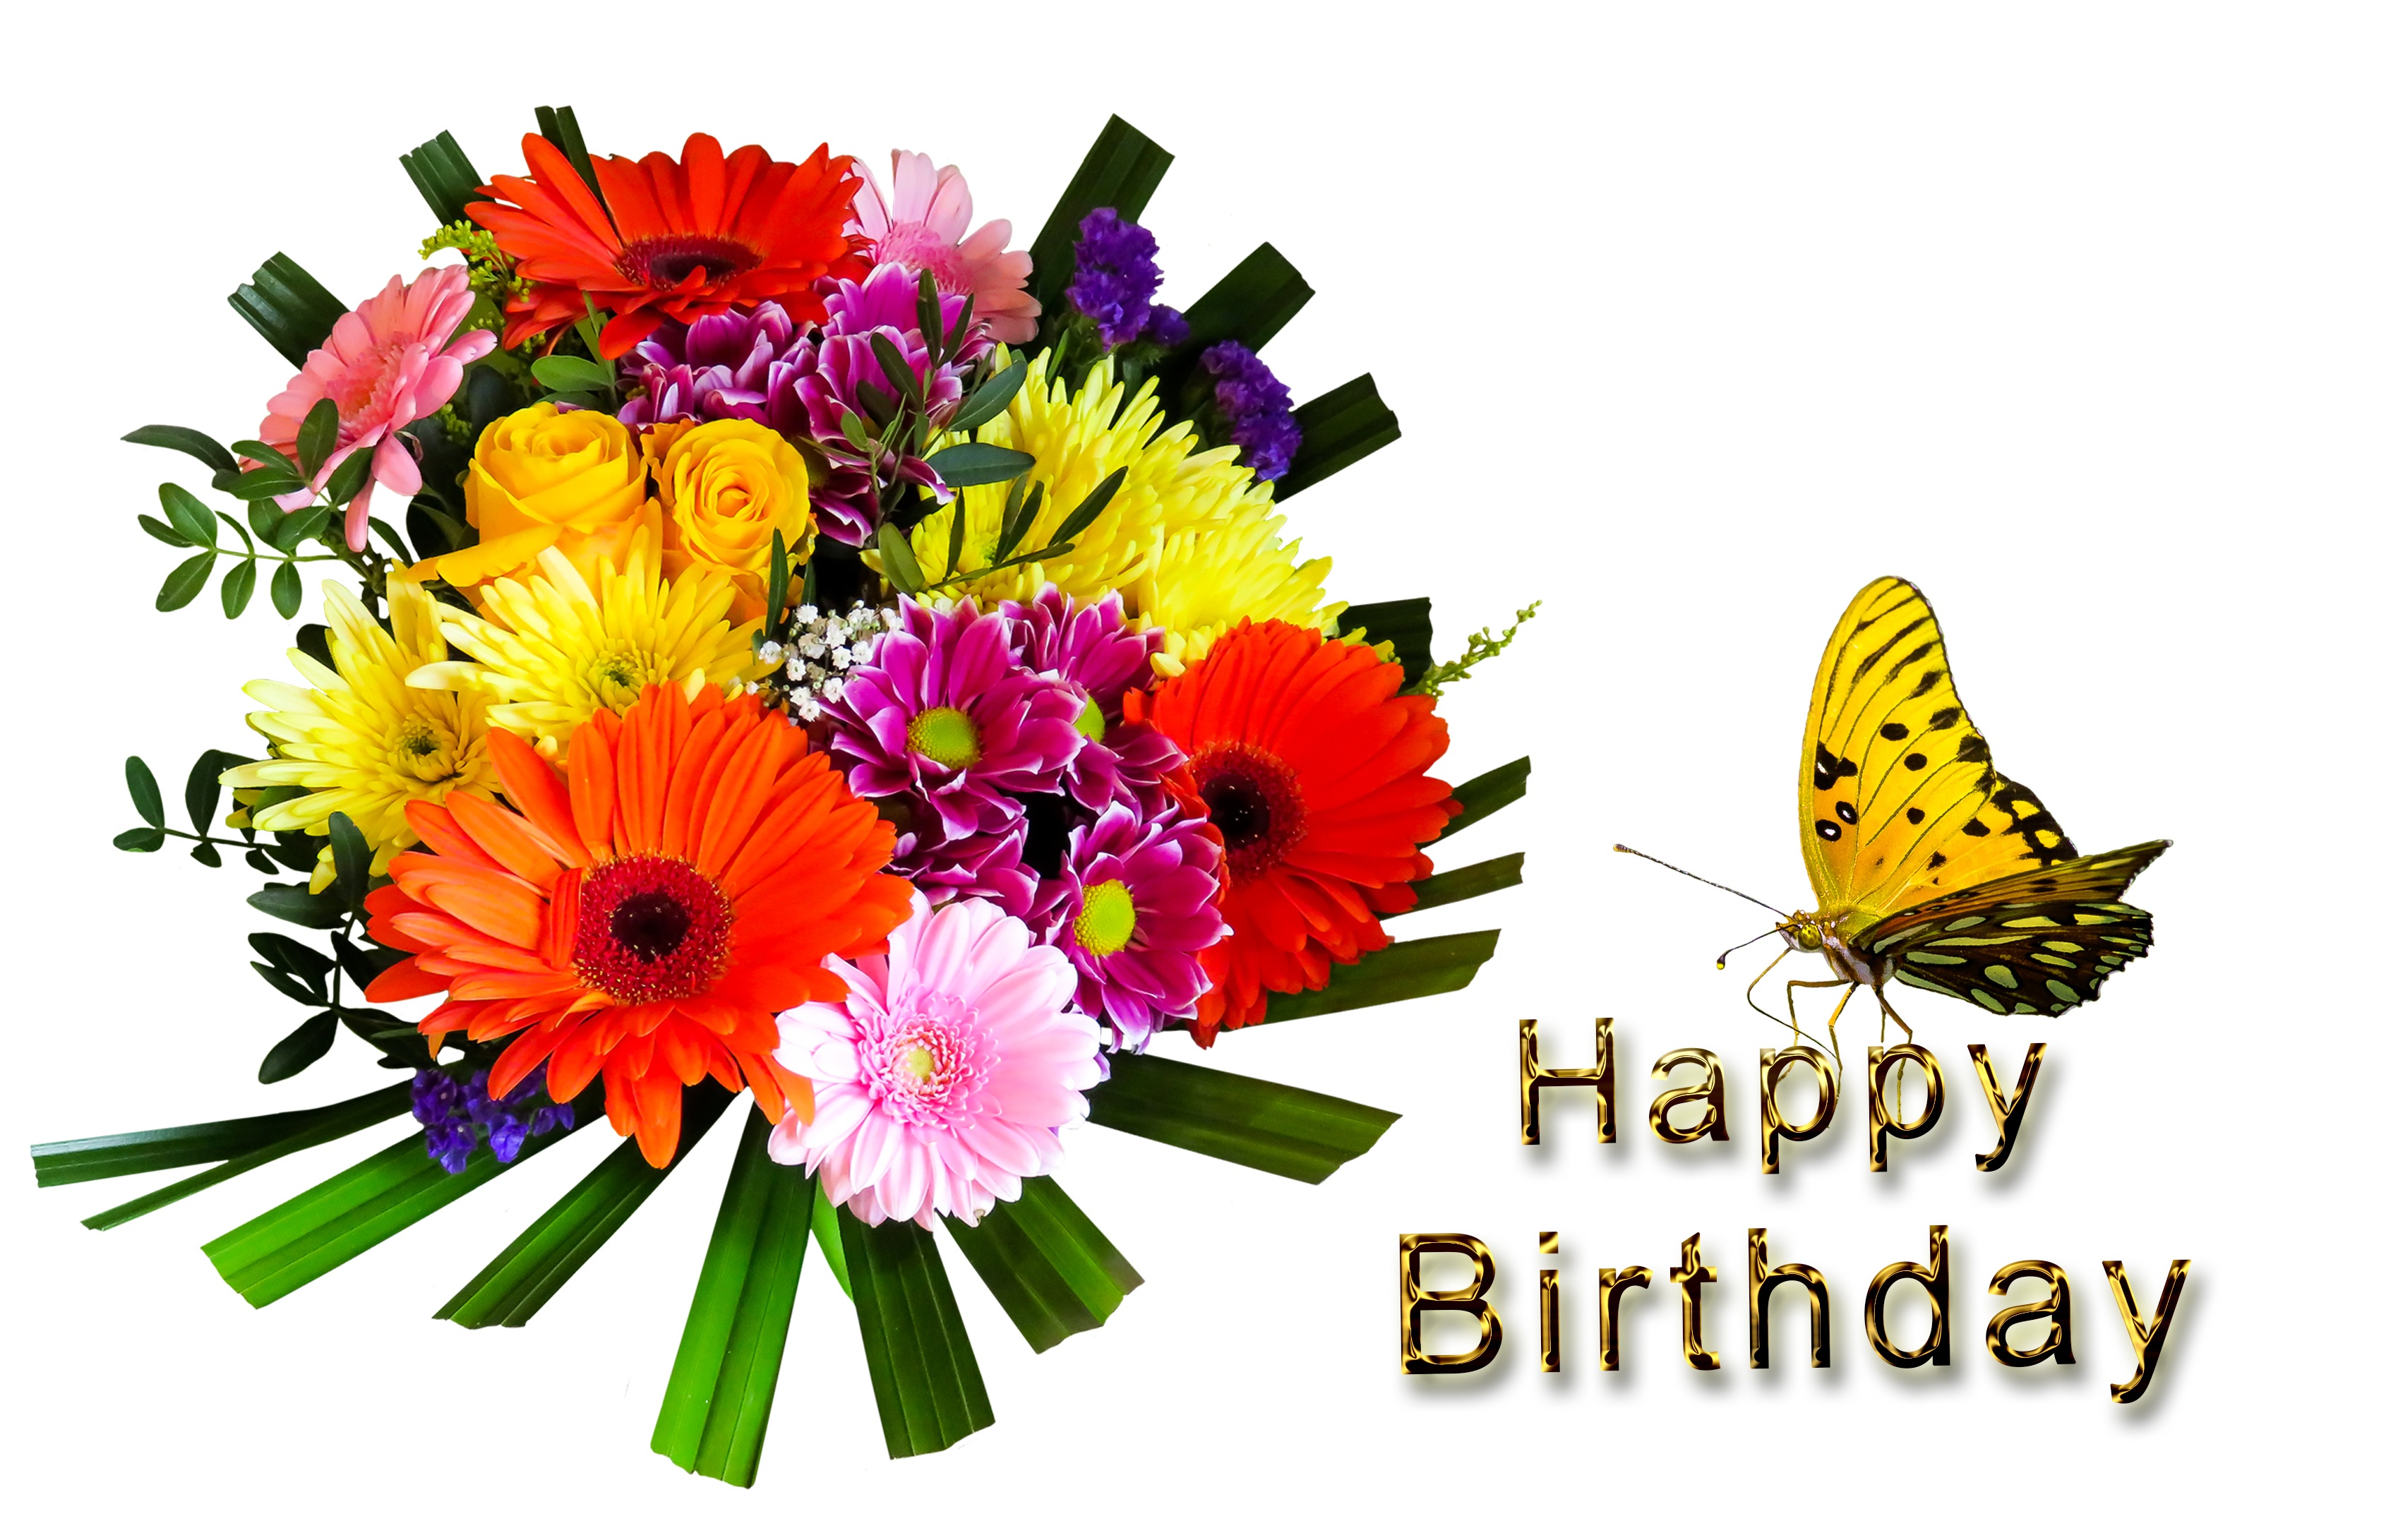
plant, flower, love, bouquet, butterfly, map, flowers, happy birthday, illustration, postcard, gerbera, birthday, greeting, greeting card, floristry, congratulations, birthday bouquet, birthday card, flowering plant, daisy family, flower bouquet, cut flowers, digital greeting, floral design, land plant, flower arranging